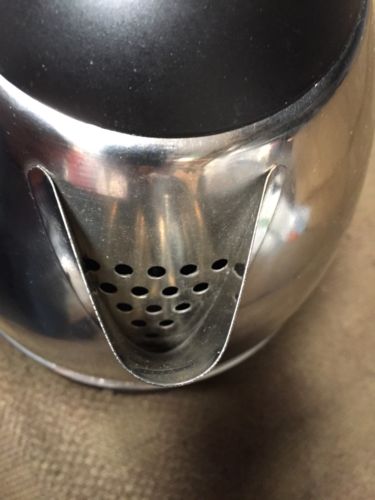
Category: kettle